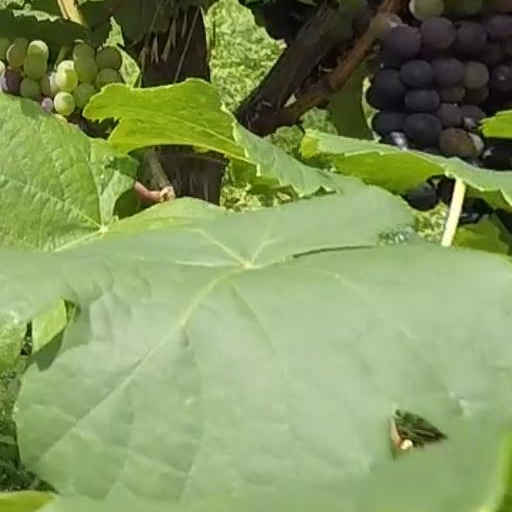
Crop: grape